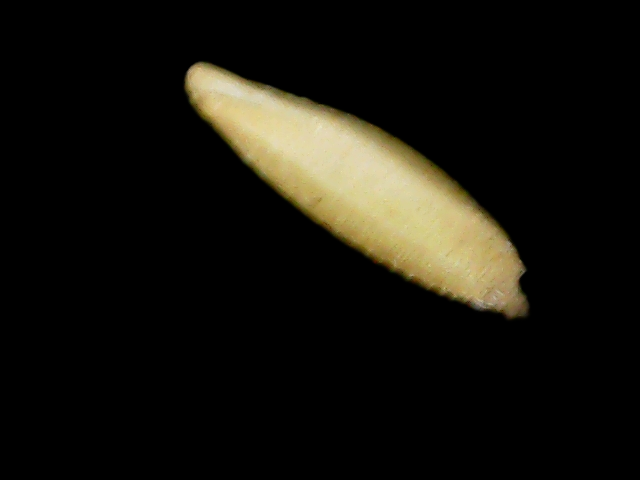
Rice variety: Binadhan23